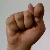
The image shows a hand gesture representing the letter 'T' in Indian Sign Language.